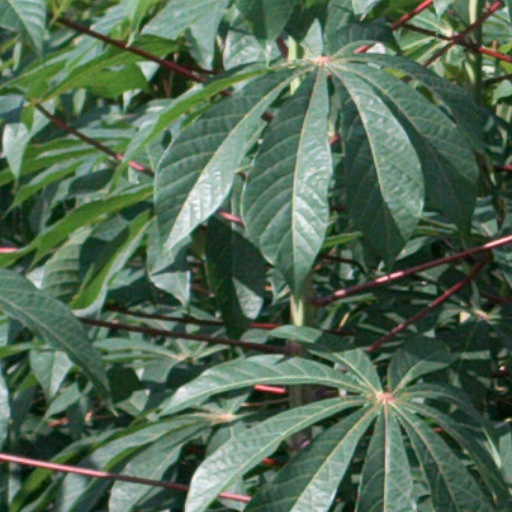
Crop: cassava